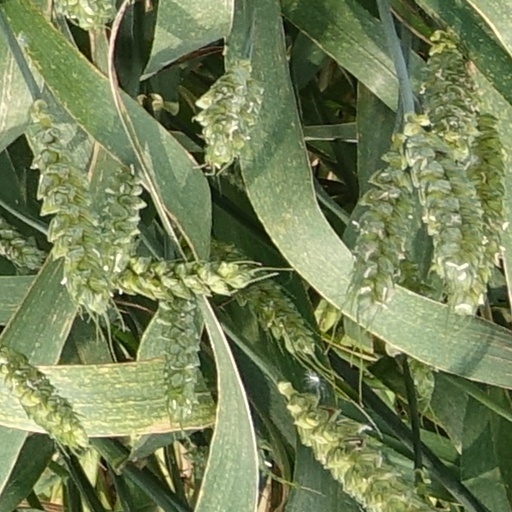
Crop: wheat